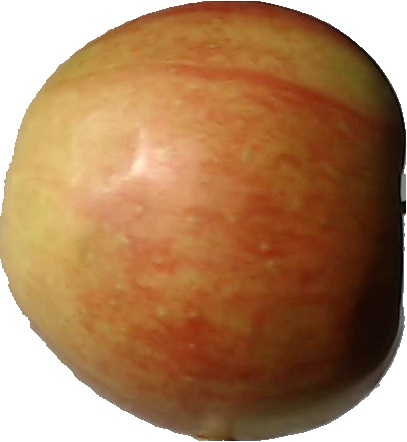
Label: apple_red_2